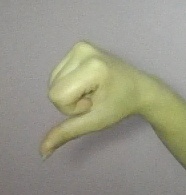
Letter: waw